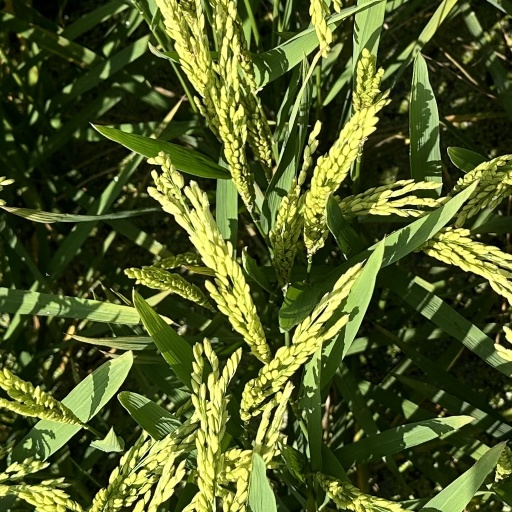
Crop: rice